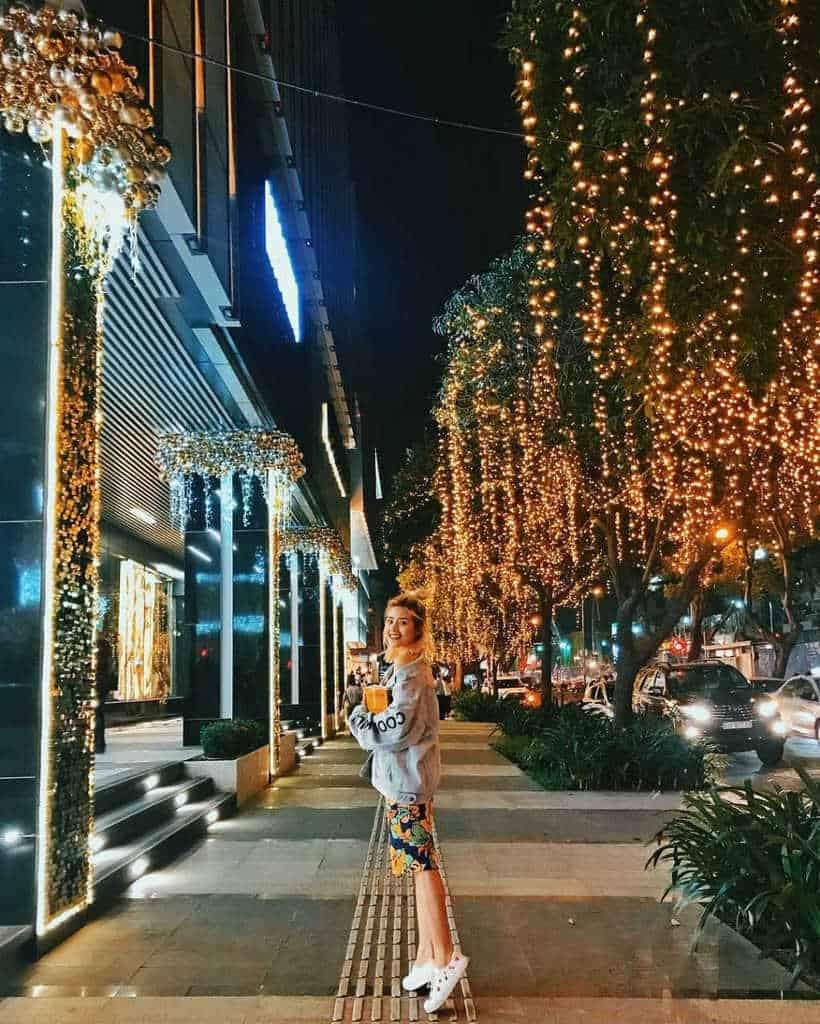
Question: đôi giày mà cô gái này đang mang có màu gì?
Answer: đôi giày của cô ấy có màu trắng